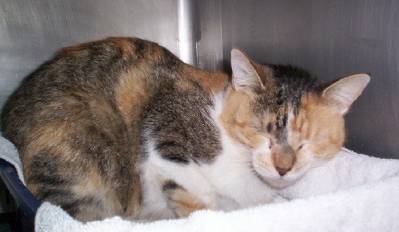
Label: cat